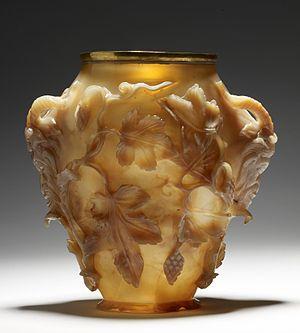
L’agate est une variété de calcédoine qui se caractérise par des dépôts successifs de couleurs ou de tons différents, c'est une pierre fine.